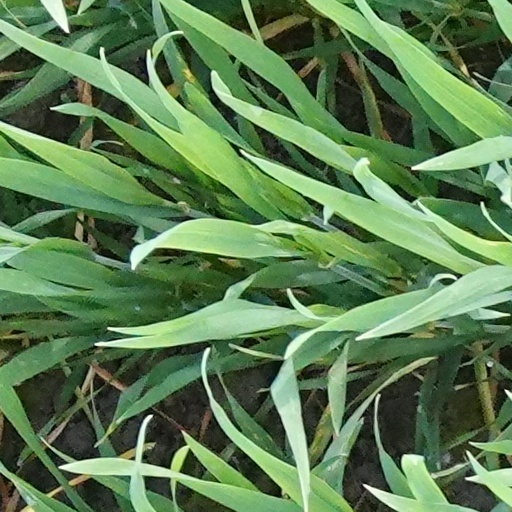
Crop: wheat